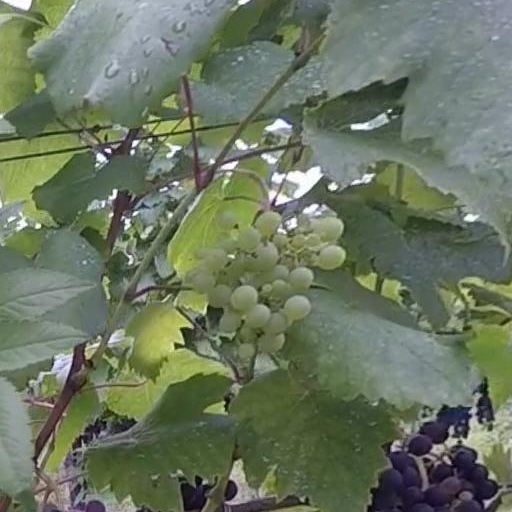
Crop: grape